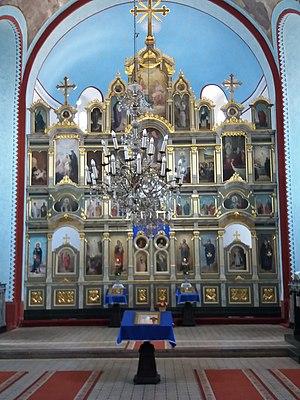
L'église de la Transfiguration de Smederevska Palanka est une église orthodoxe serbe située à Smederevska Palanka, dans le district de Podunavlje en Serbie. Elle est inscrite sur la liste des monuments culturels protégés de la République de Serbie.
Stevan Todorović, ou Steva Todorović est un peintre serbe. Au cours de sa carrière, il a évolué de la peinture Biedermeier au réalisme en passant par le romantisme. Il a été membre de l'Académie serbe des sciences et des arts.